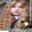
Label: girl